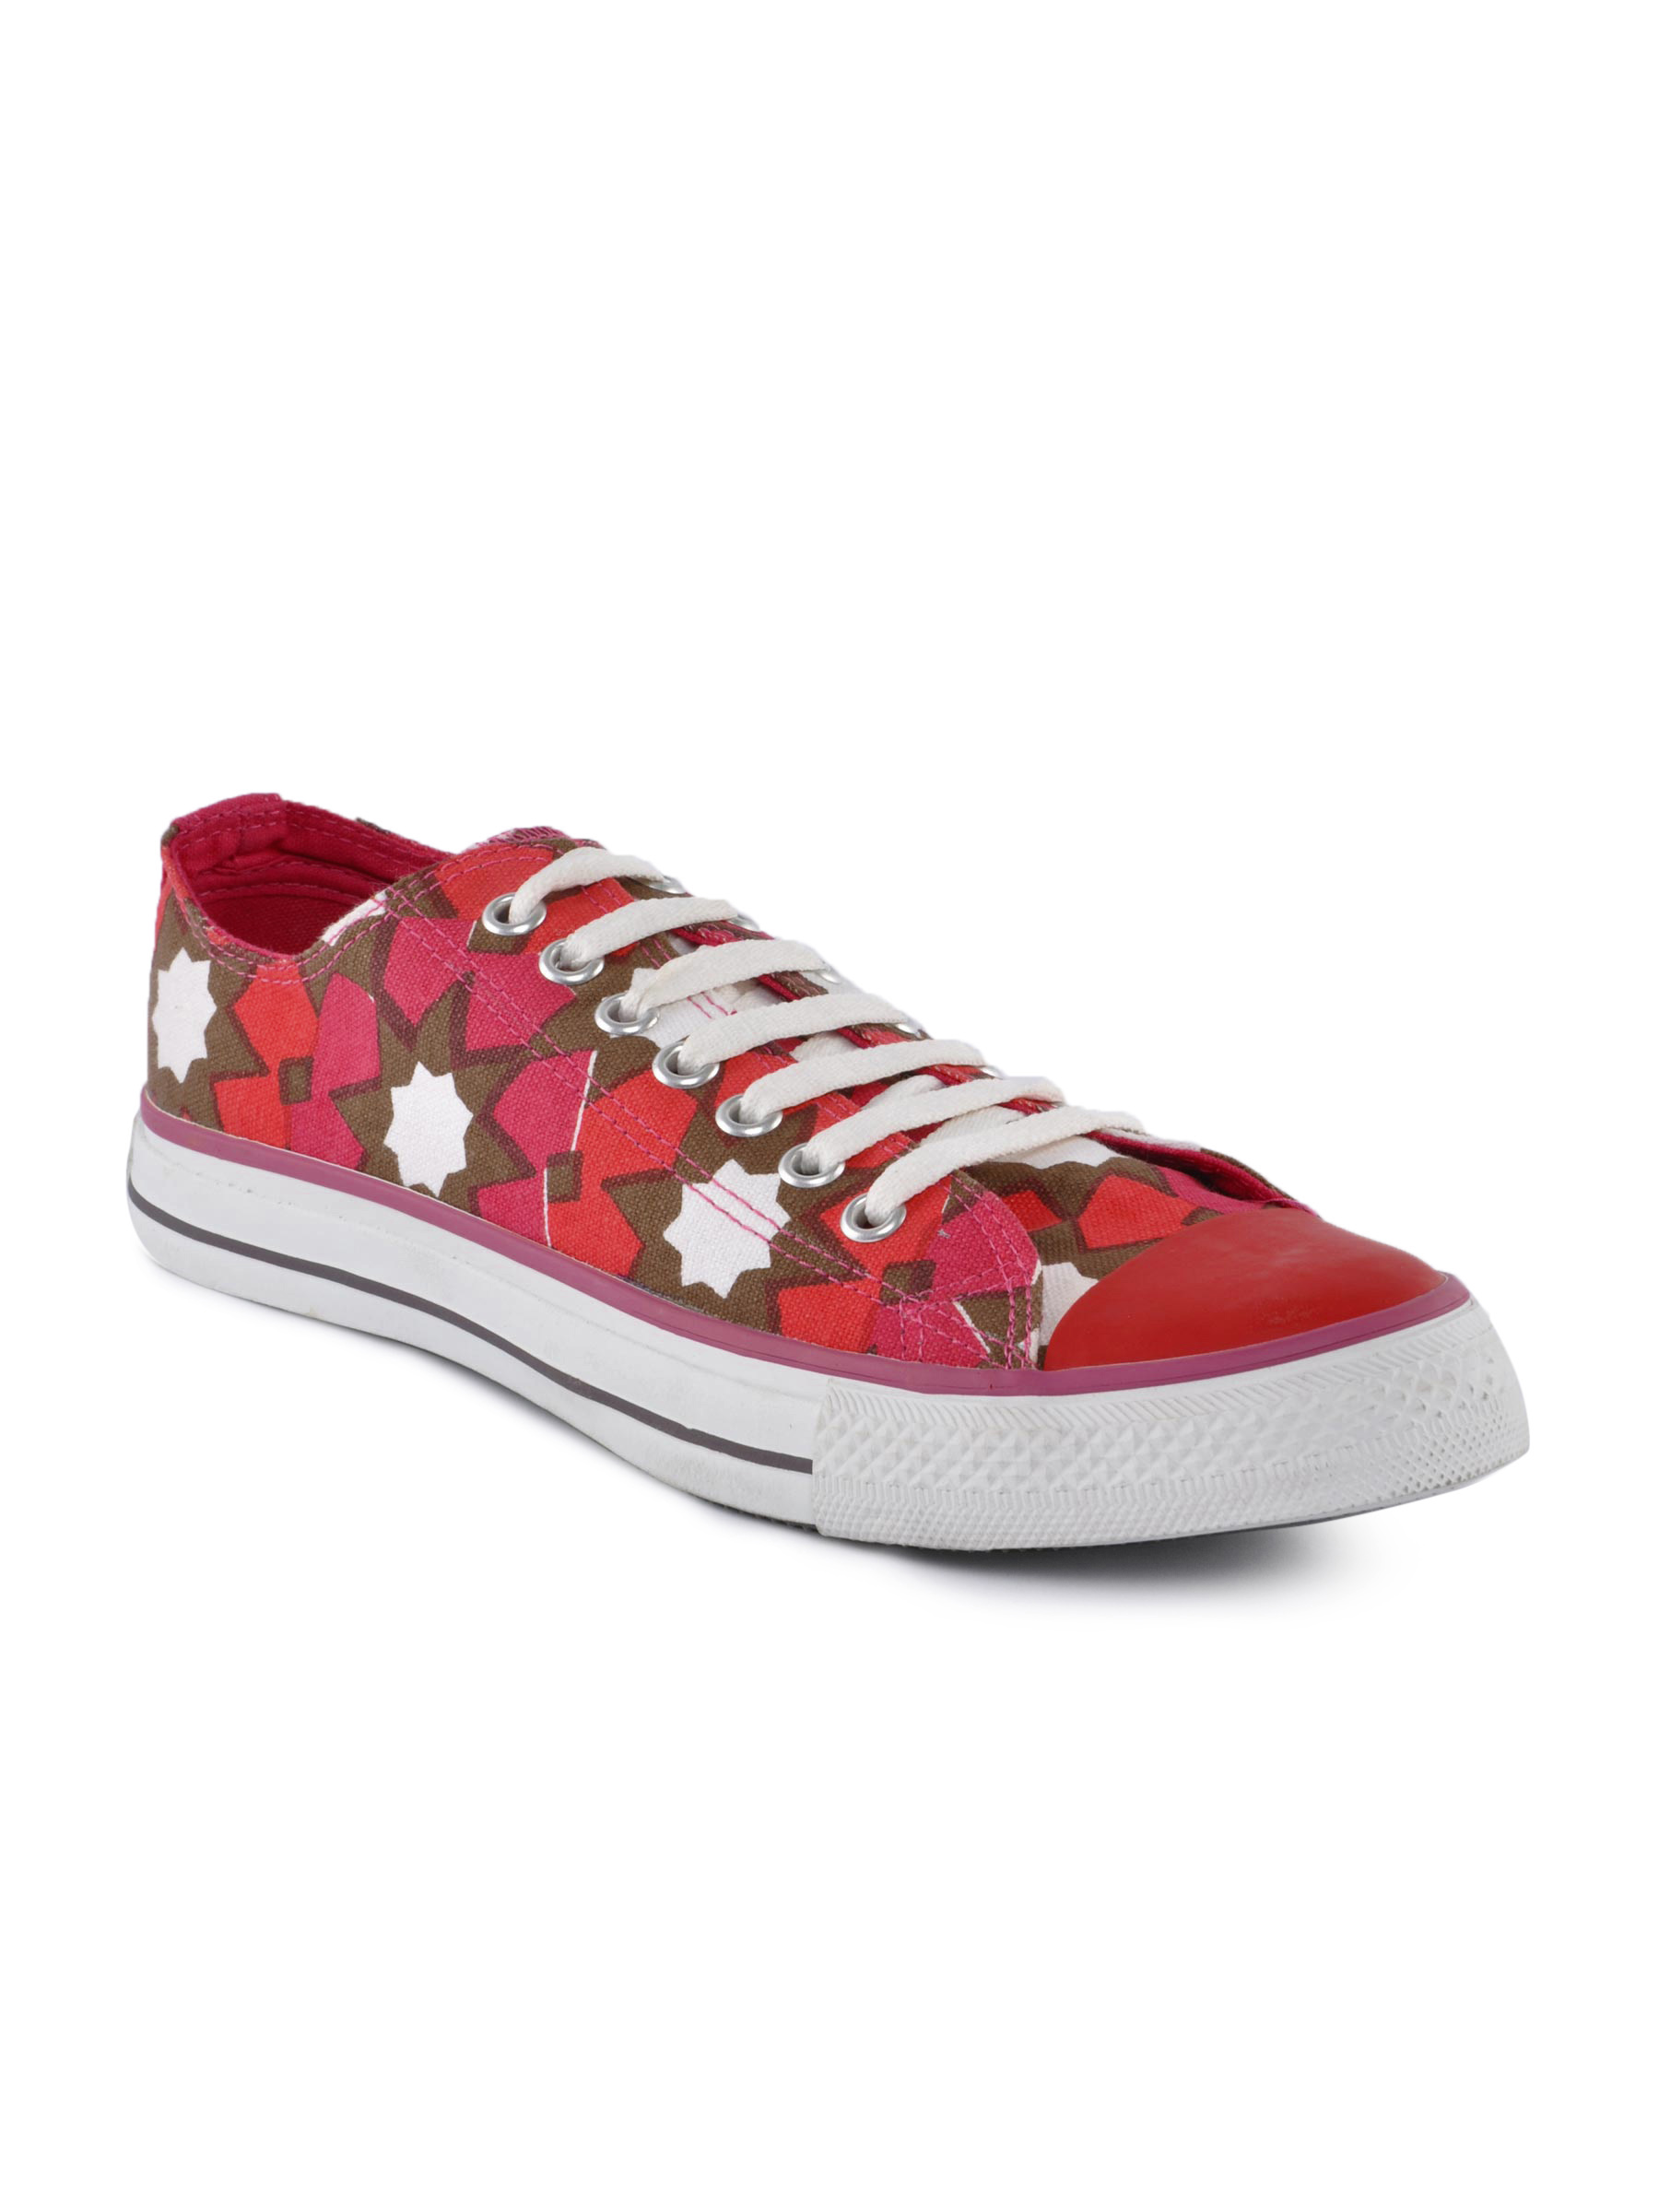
Converse Unisex  Floral Print Red Casual Shoes
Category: Footwear / Shoes / Casual Shoes
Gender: Unisex
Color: Red
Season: Fall 2010
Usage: Casual